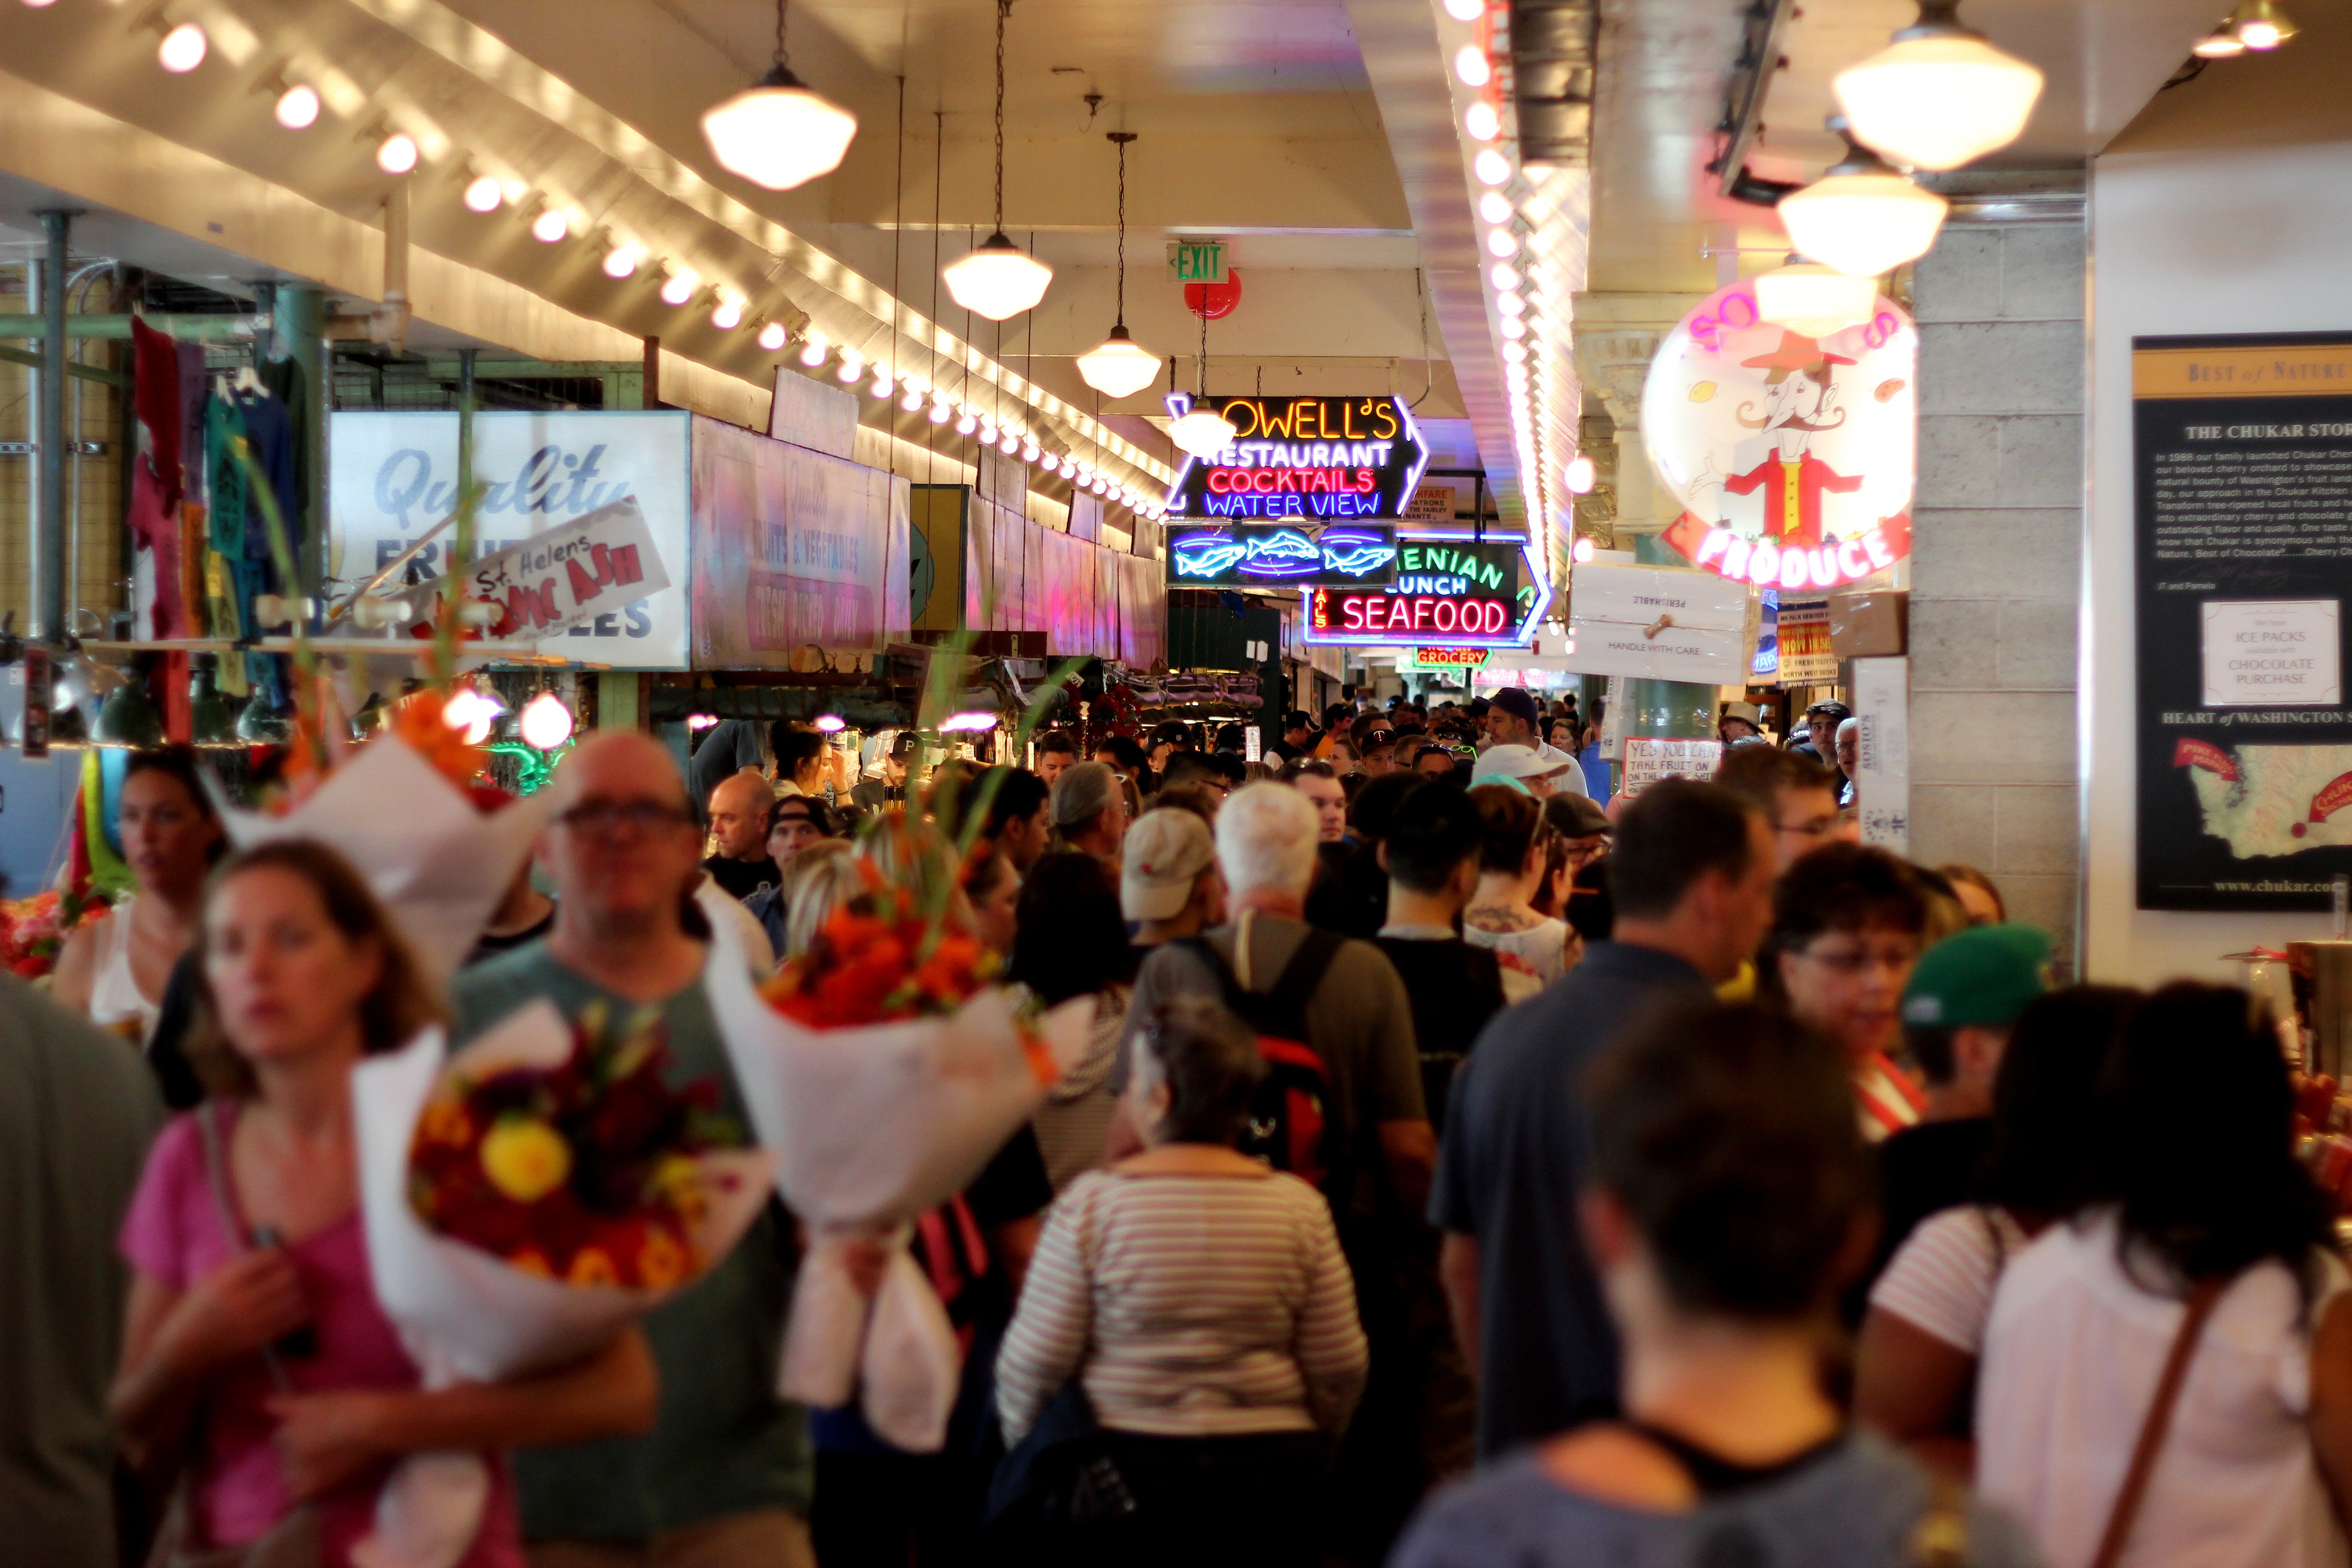
crowd, fair